Military history of Italy

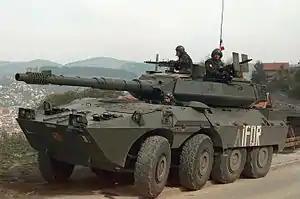
A tank destroyer B1 Centauro during a patrol in Bosnia-Herzegovina as part of IFOR

As the war looked increasingly bad for the allies, with the impending German conquest of Belgium, the Netherlands, and France, Mussolini could no longer hold himself back and declared war on the allies on 10 June 1940. To Mussolini it seemed that the war was already nearly over, and he wanted to make sure that Italy at least got a position at the peace tables at the end and obtained such lands as Corsica, Nice, and more North African territory. The Italian offensive against France did not actually begin until ten days after the declaration of war, and Italian troops (fighting against a numerically inferior French force, which was however well-entrenched in the Alpine Line) were very slow to capture territory, while Germany had already taken hold of Paris. The Italians made little progress into French territory at the cost of heavy casualties. On 24 June, France agreed to an armistice. The Italian occupation zone consisted of 832 square kilometers.